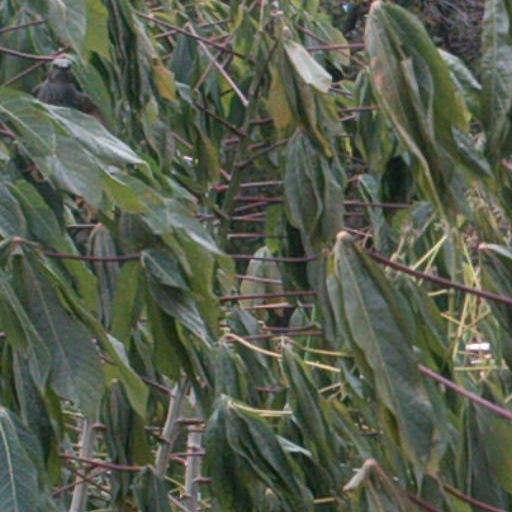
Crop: cassava